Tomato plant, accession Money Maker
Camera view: tilt-top (135 deg); turntable rotation: 60 degrees
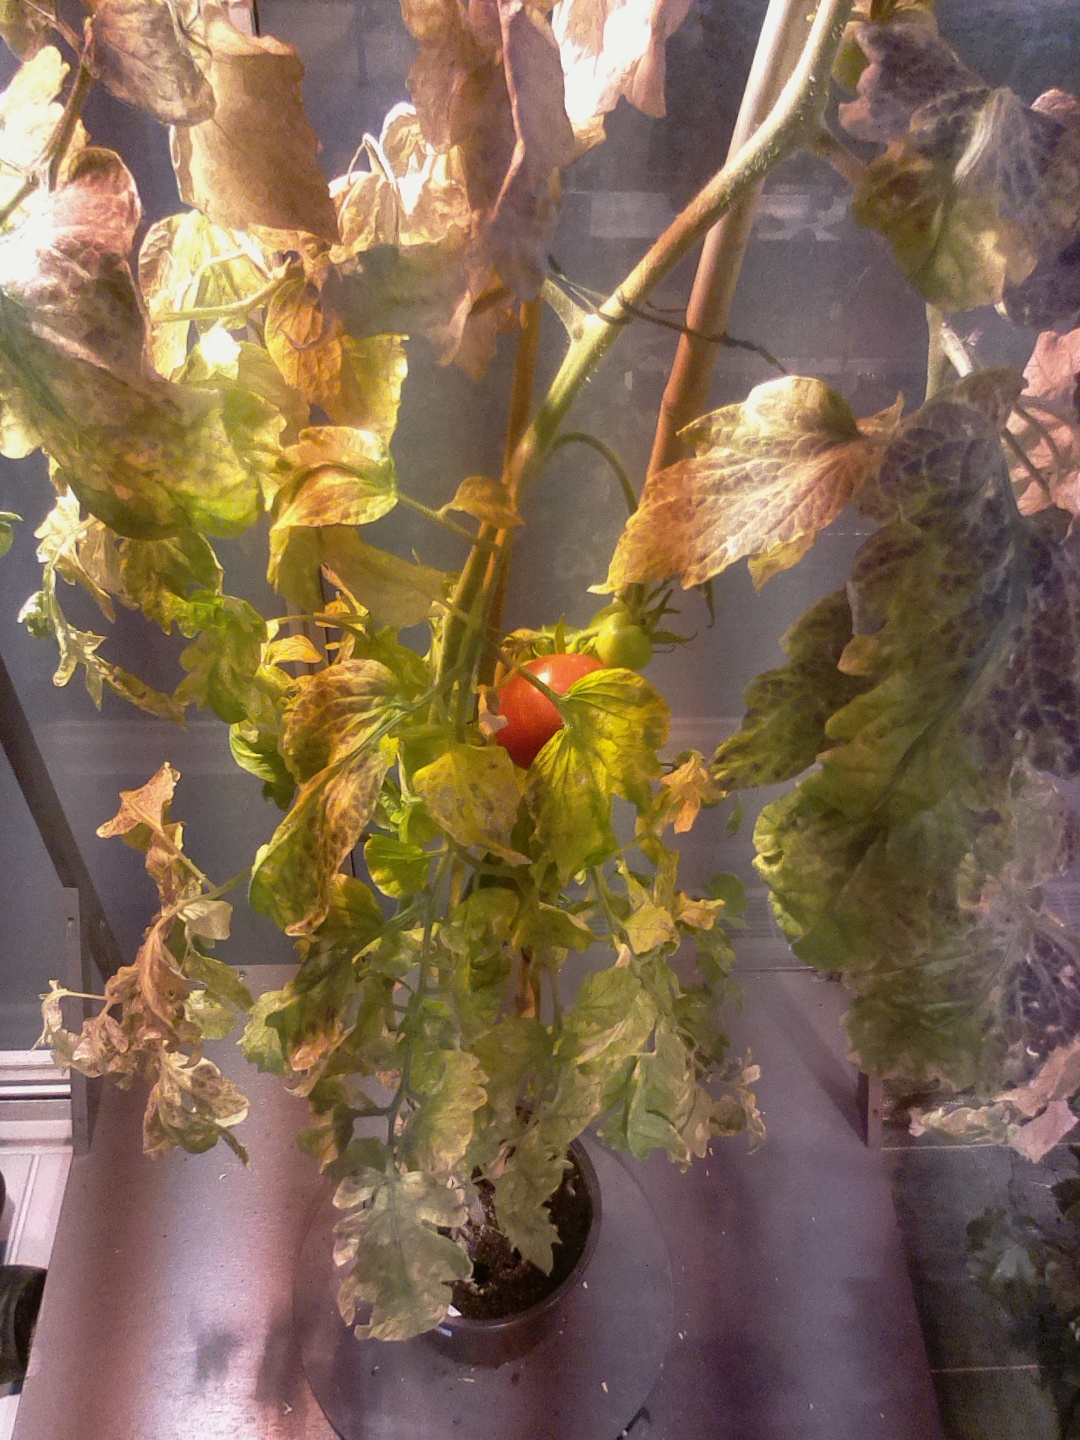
BBCH growth stage 87: 70%-80% of fruits show typical fully ripe color